Heriot-Moise House

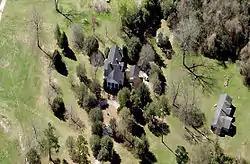
Aerial view of the house

The Heriot-Moise House, also known as Ingleside, is an historic plantation house located on Brewington Road at Oswego Highway U.S Highway 401 north of Sumter in Sumter County, South Carolina. It is "significant for its illustration of evolving architectural forms and influences from ca. 1790 into the twentieth century, as altered from an essentially vernacular hall-and-parlor house to a residence with Early Classical revival and Greek revival influences. Extant features from the original house and the ca. 1800, ca. 1830, ca. 1850, and later alterations show how succeeding owners adapted the house to their changing needs and circumstances. It is also significant as a basically intact nineteenth and early twentieth century farm complex."